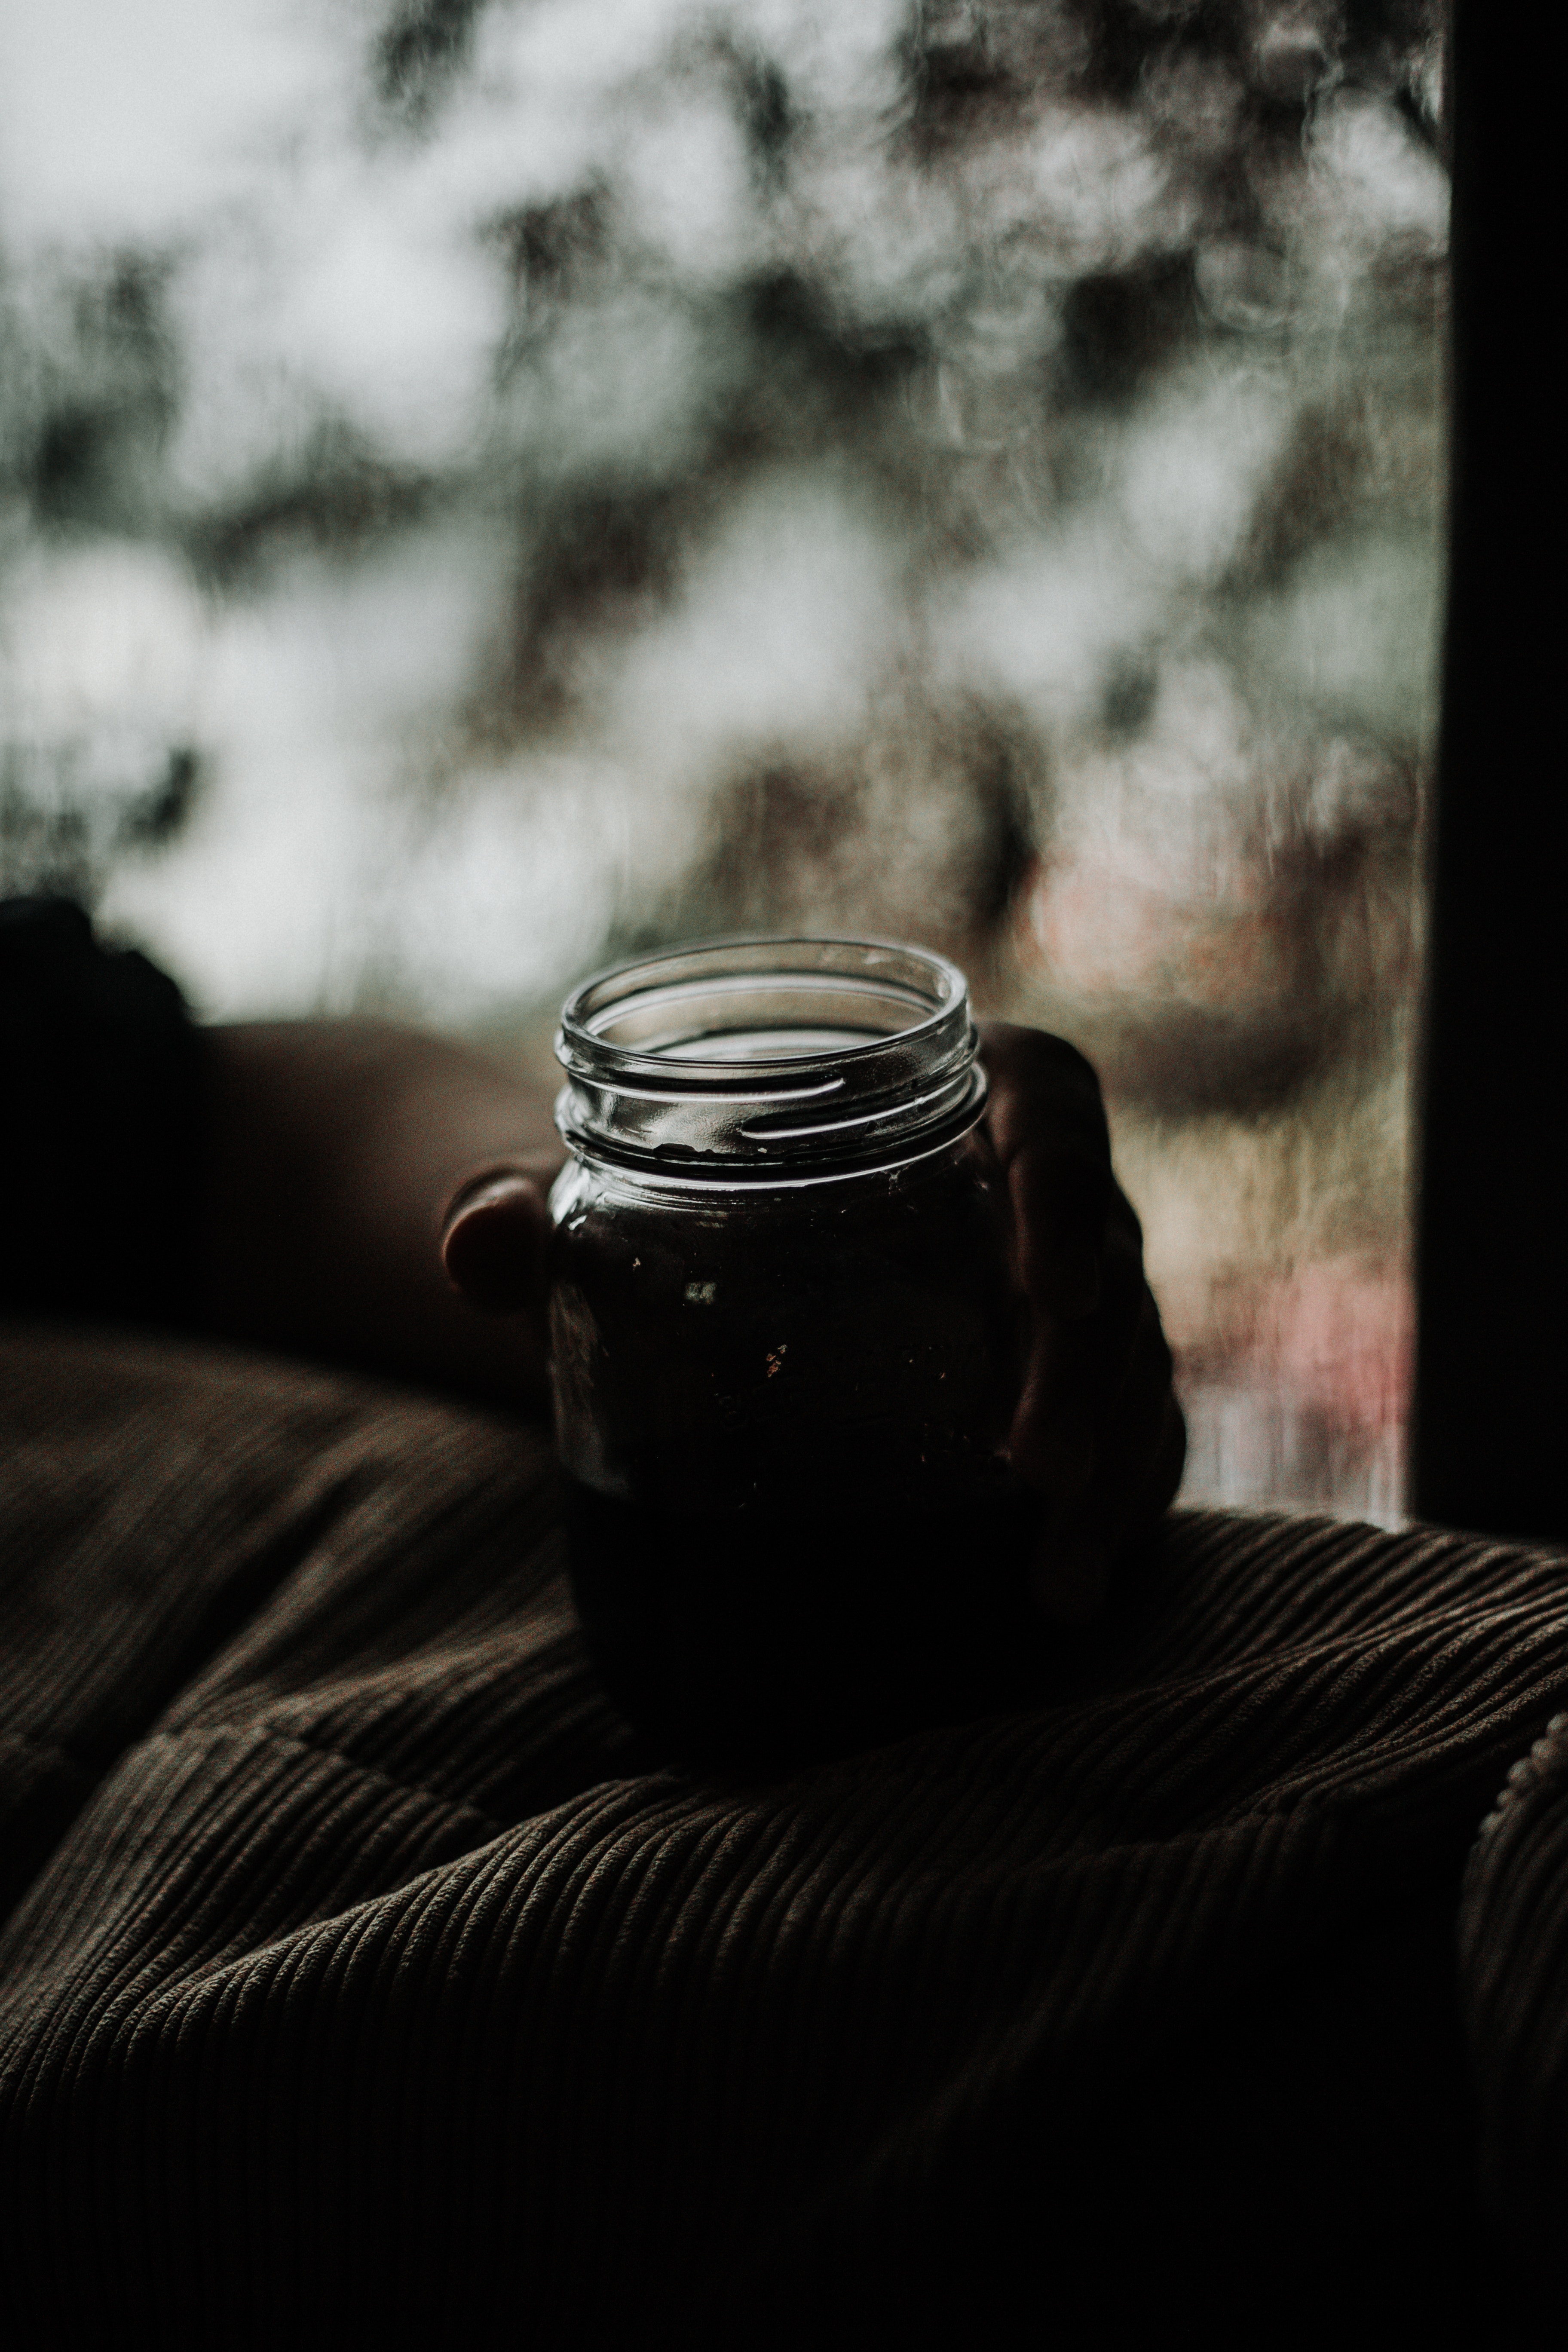
water, black and white, photography, sunlight, reflection, darkness, still life photography